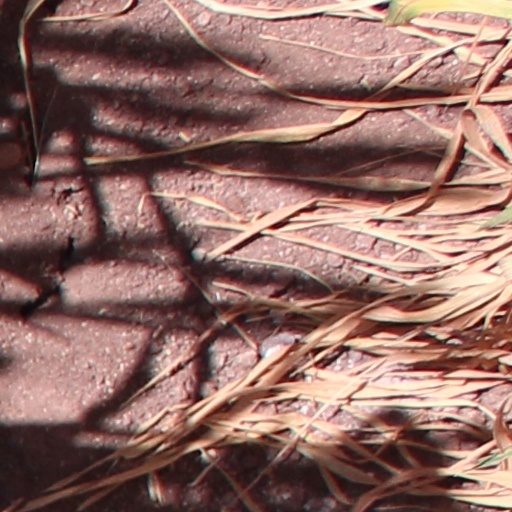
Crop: wheat